Weingut I

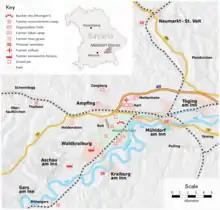
Location of Weingut I ("Bunkergelände") and the former camp system

Weingut I (English: Vineyard I) was the codename for a construction project, begun in 1944, to create an underground factory complex in the forest, near Mühldorf am Inn in Upper Bavaria, Germany. Plans for the bunker called for a massive reinforced concrete barrel vault composed of 12 arch sections under which Messerschmitt Me 262 jet engines would be manufactured in a nine-storey factory.